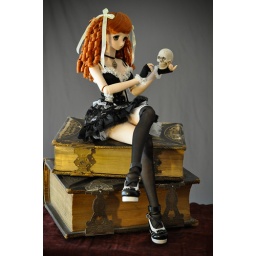
Momento mori  - Coquettishly feminine sitting upon 150+ year old books in period inspired dress &amp;amp; hair style.